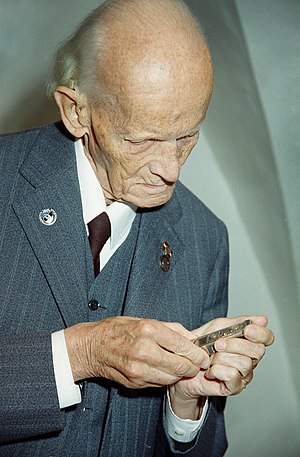
Walter Zapp
Walter Zapp var en tyskbaltisk opfinder, hvis største opfindelse var miniaturekameraet.